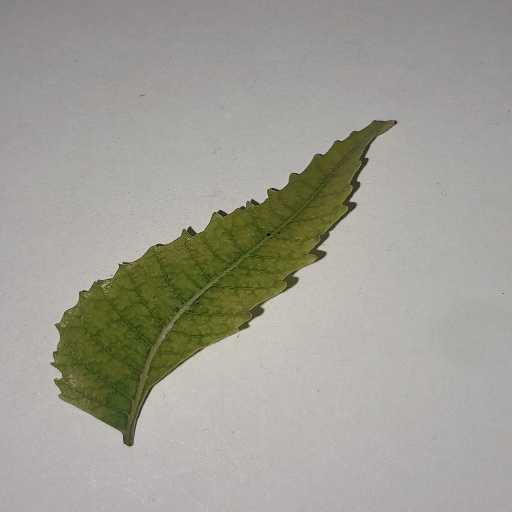
Species: Neem
Leaf condition: Yellow Leaf